2020 New Year Honours

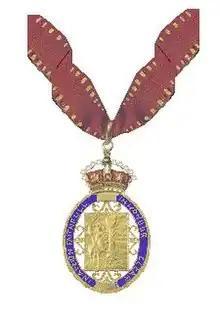
The riband and badge of a Member of the Order of the Companions of Honour

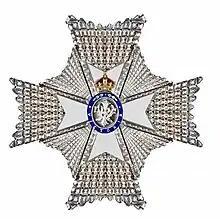
Insignia of a Knight / Dame Commander of the Royal Victorian Order

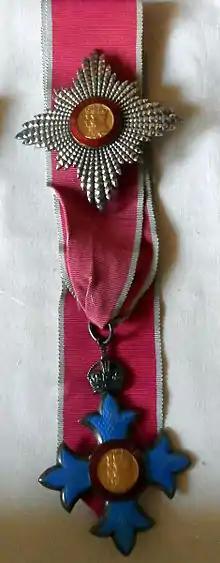
Insignia of a Knight Commander of the Order of the British Empire

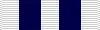
Ribbon bar of the Queen's Police Medal for Distinguished Service

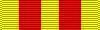
Ribbon bar of the Queen's Fire Service Medal for Distinguished Service

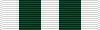
Ribbon bar of the Queen's Ambulance Service Medal for Distinguished Service

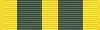
Ribbon bar of the Queen's Volunteer Reserves Medal

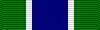
Ribbon bar of the Overseas Territories Police Medal for Meritorious Service

Below are the individuals appointed by Elizabeth II in her right as Queen of Barbados, on advice of Her Majesty's Barbados Ministers.